Full dress uniform

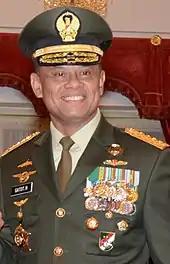
Former Indonesian Army general Gatot Nurmantyo dressed in PDU I, the Indonesian Army's equivalent to full dress uniform

The Republican Guard of the National Gendarmerie is the last unit to wear full dress uniform as service uniform, as guard of honour detachments are required to wear it while on duty. The cavalry regiment has a 19th-century dragoon uniform, with metal helmet and white riding trousers, while the infantry regiments have a high-collared traditional gendarmerie uniform with the shako. The officer cadets and the staff of école des officiers de la gendarmerie nationale also wear uniforms whose styling dates back to the 19th century.